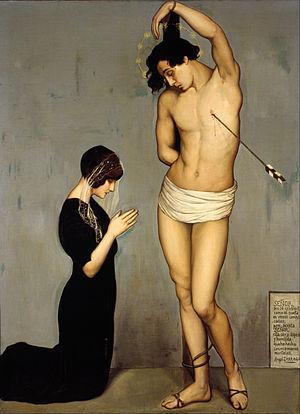
Ángel Zárraga y Argüelles est un peintre mexicain, né à Victoria de Durango le 16 août 1886 et mort le 22 septembre 1946.